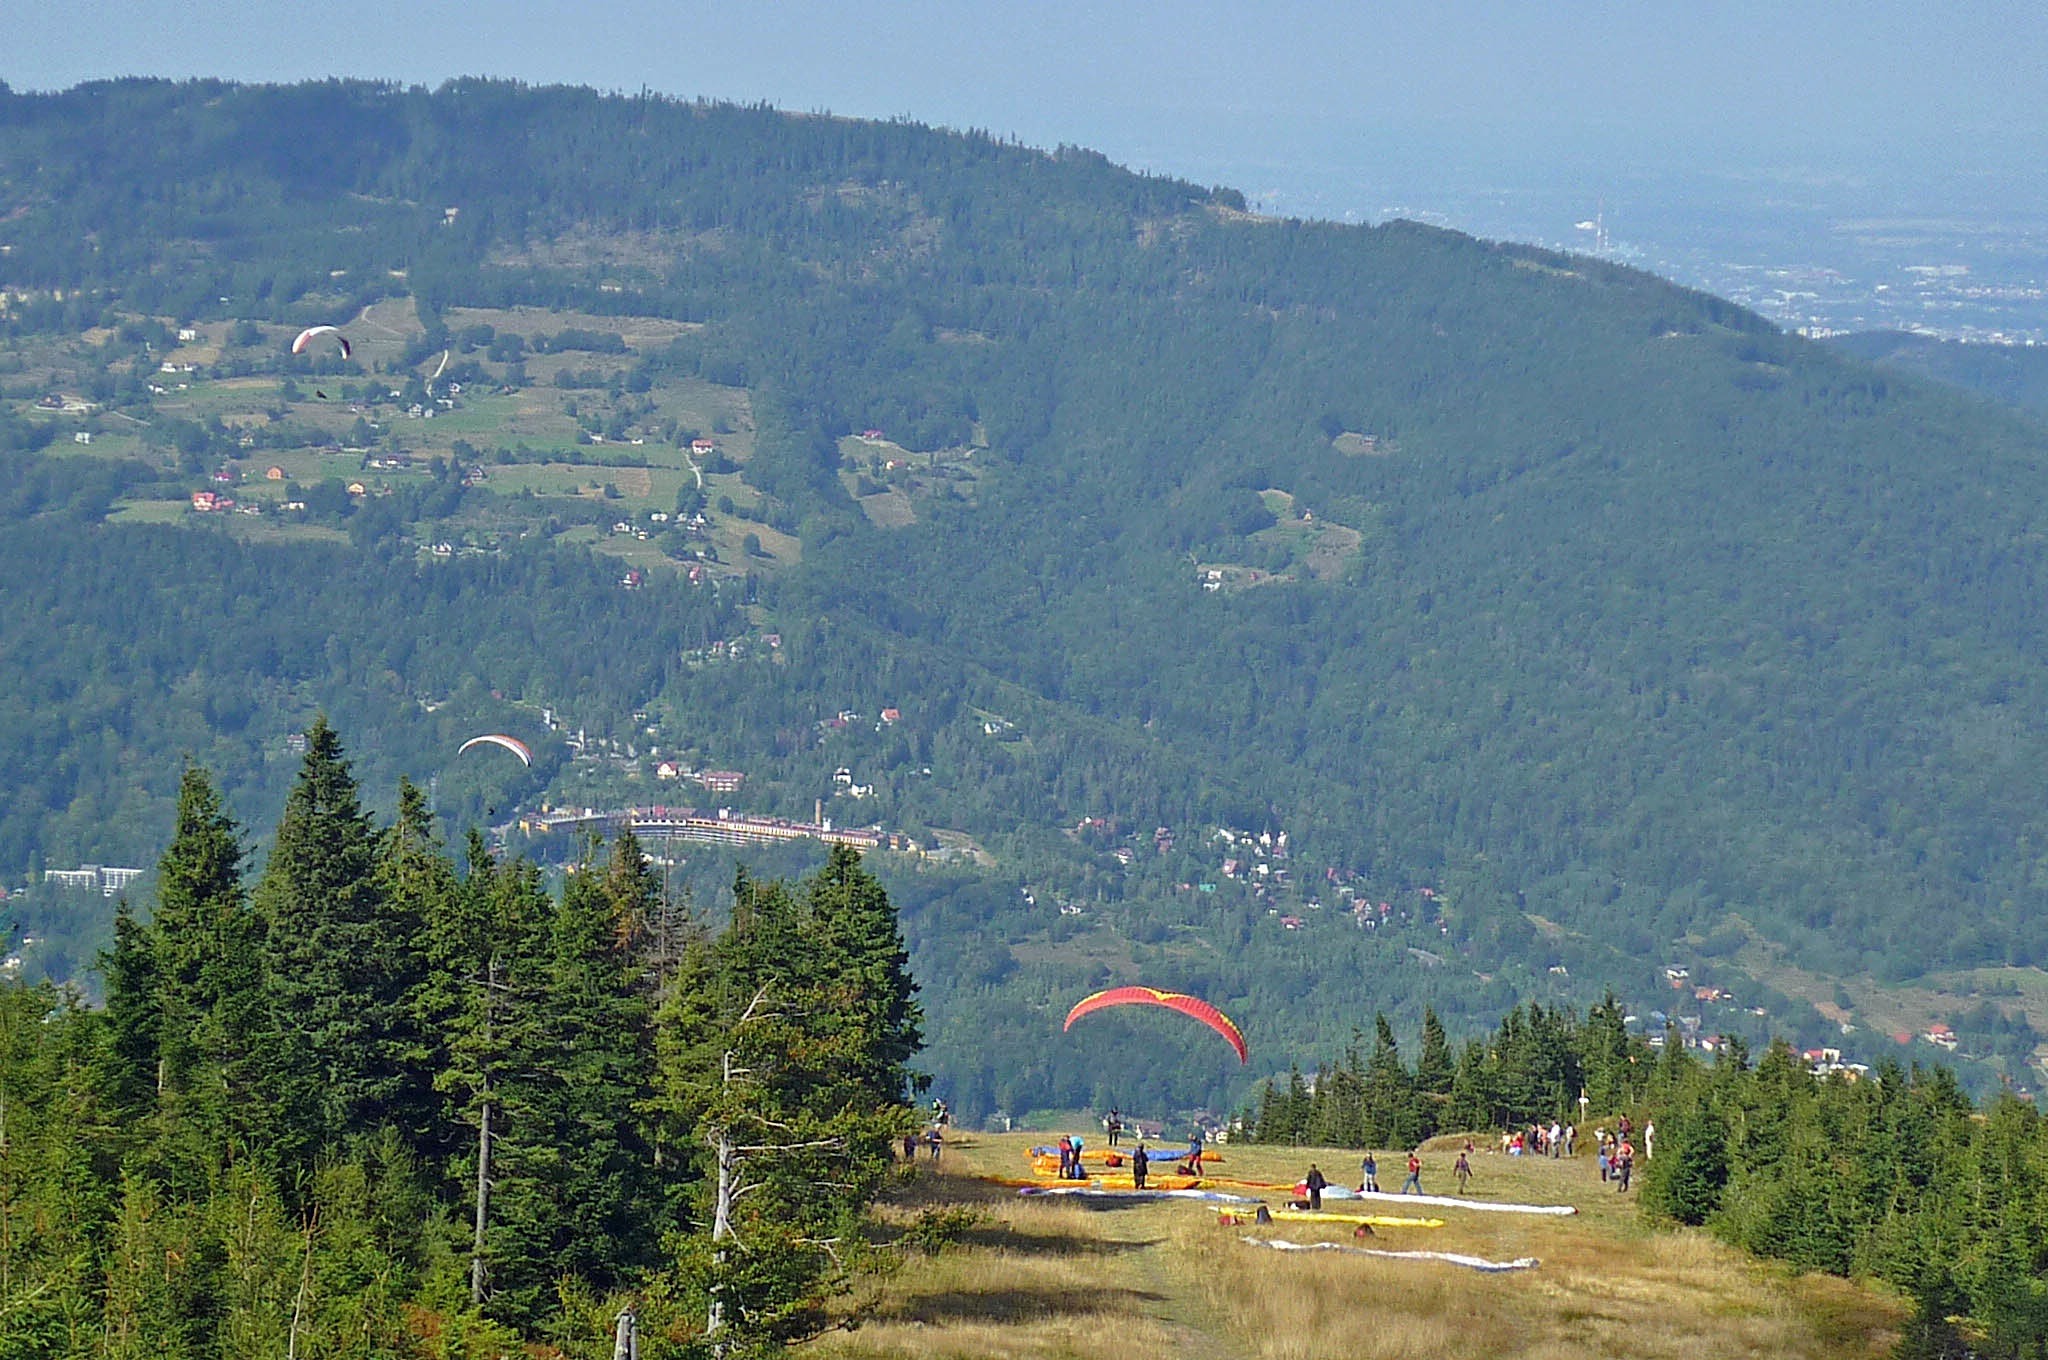
landscape, nature, forest, mountain, people, sky, countryside, hill, adventure, mountain range, flying, country, summer, spring, scenic, floating, ridge, paragliding, trees, woods, outside, clouds, mountains, ravine, plateau, germany, air sports, aerial photography, hang gliding, mountainous landforms, buildings valley, hang gliders